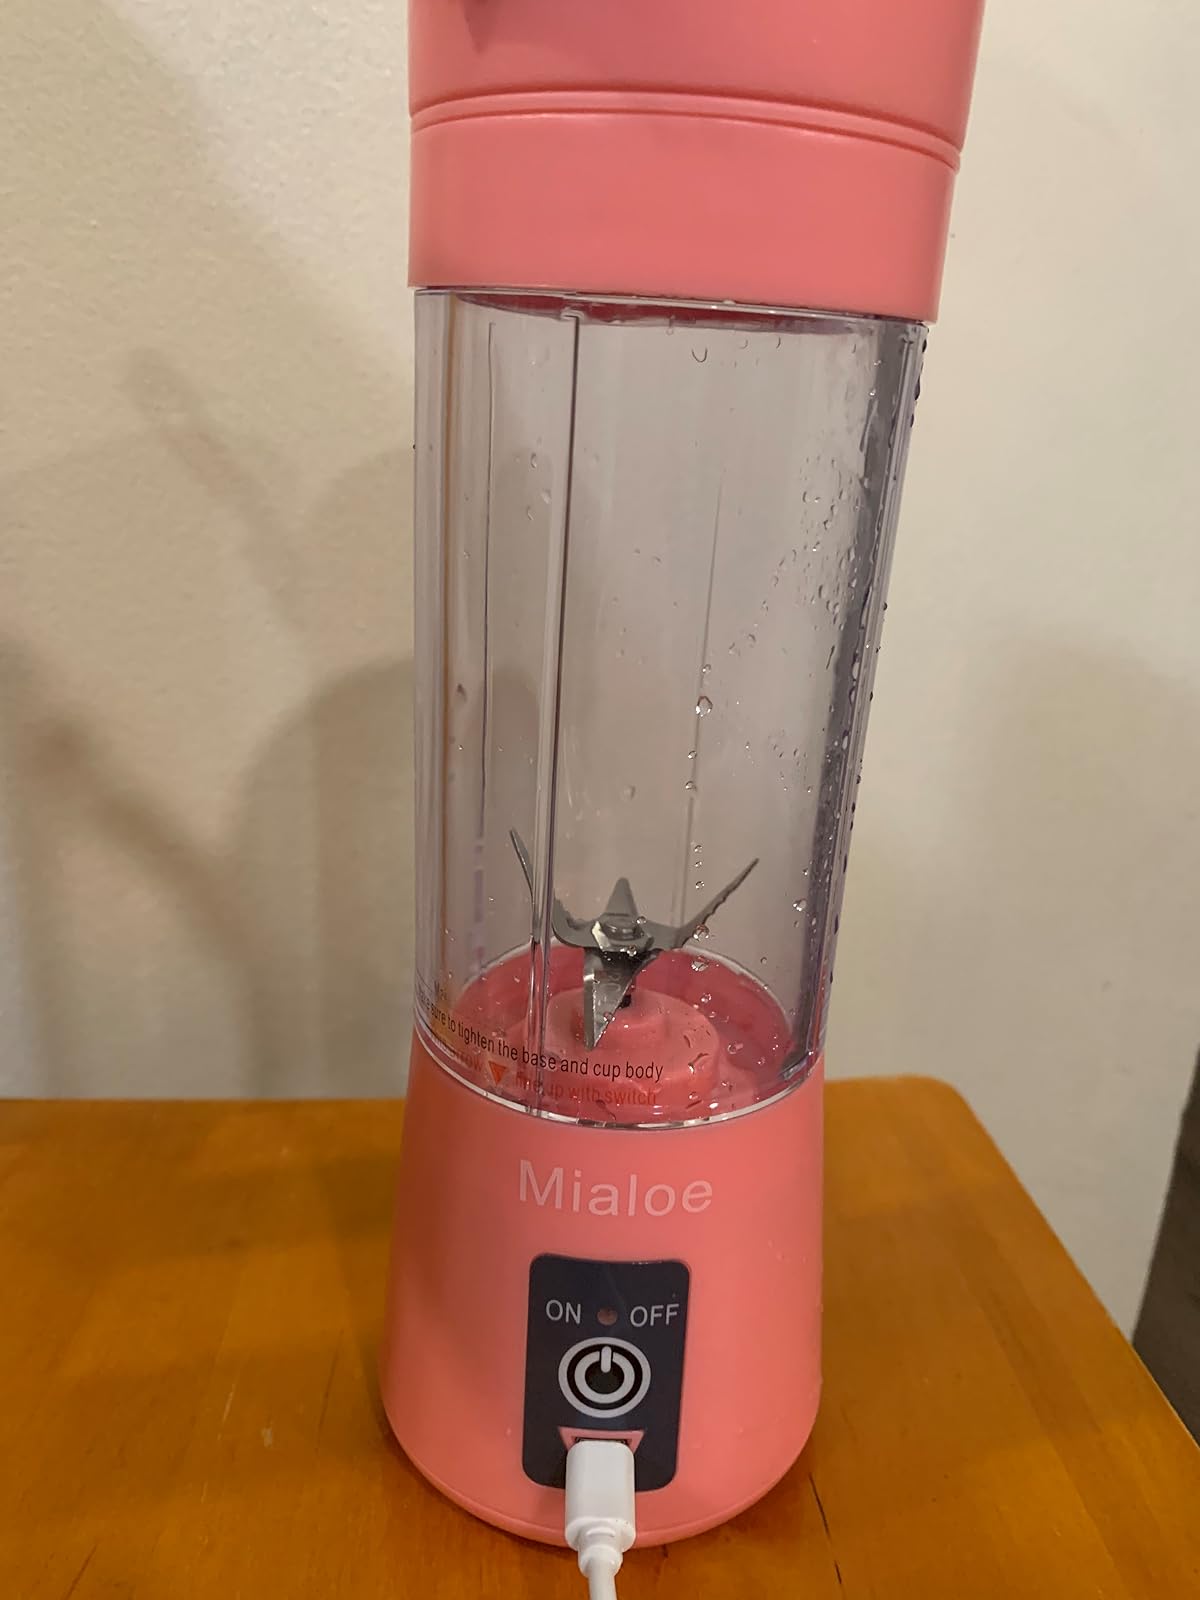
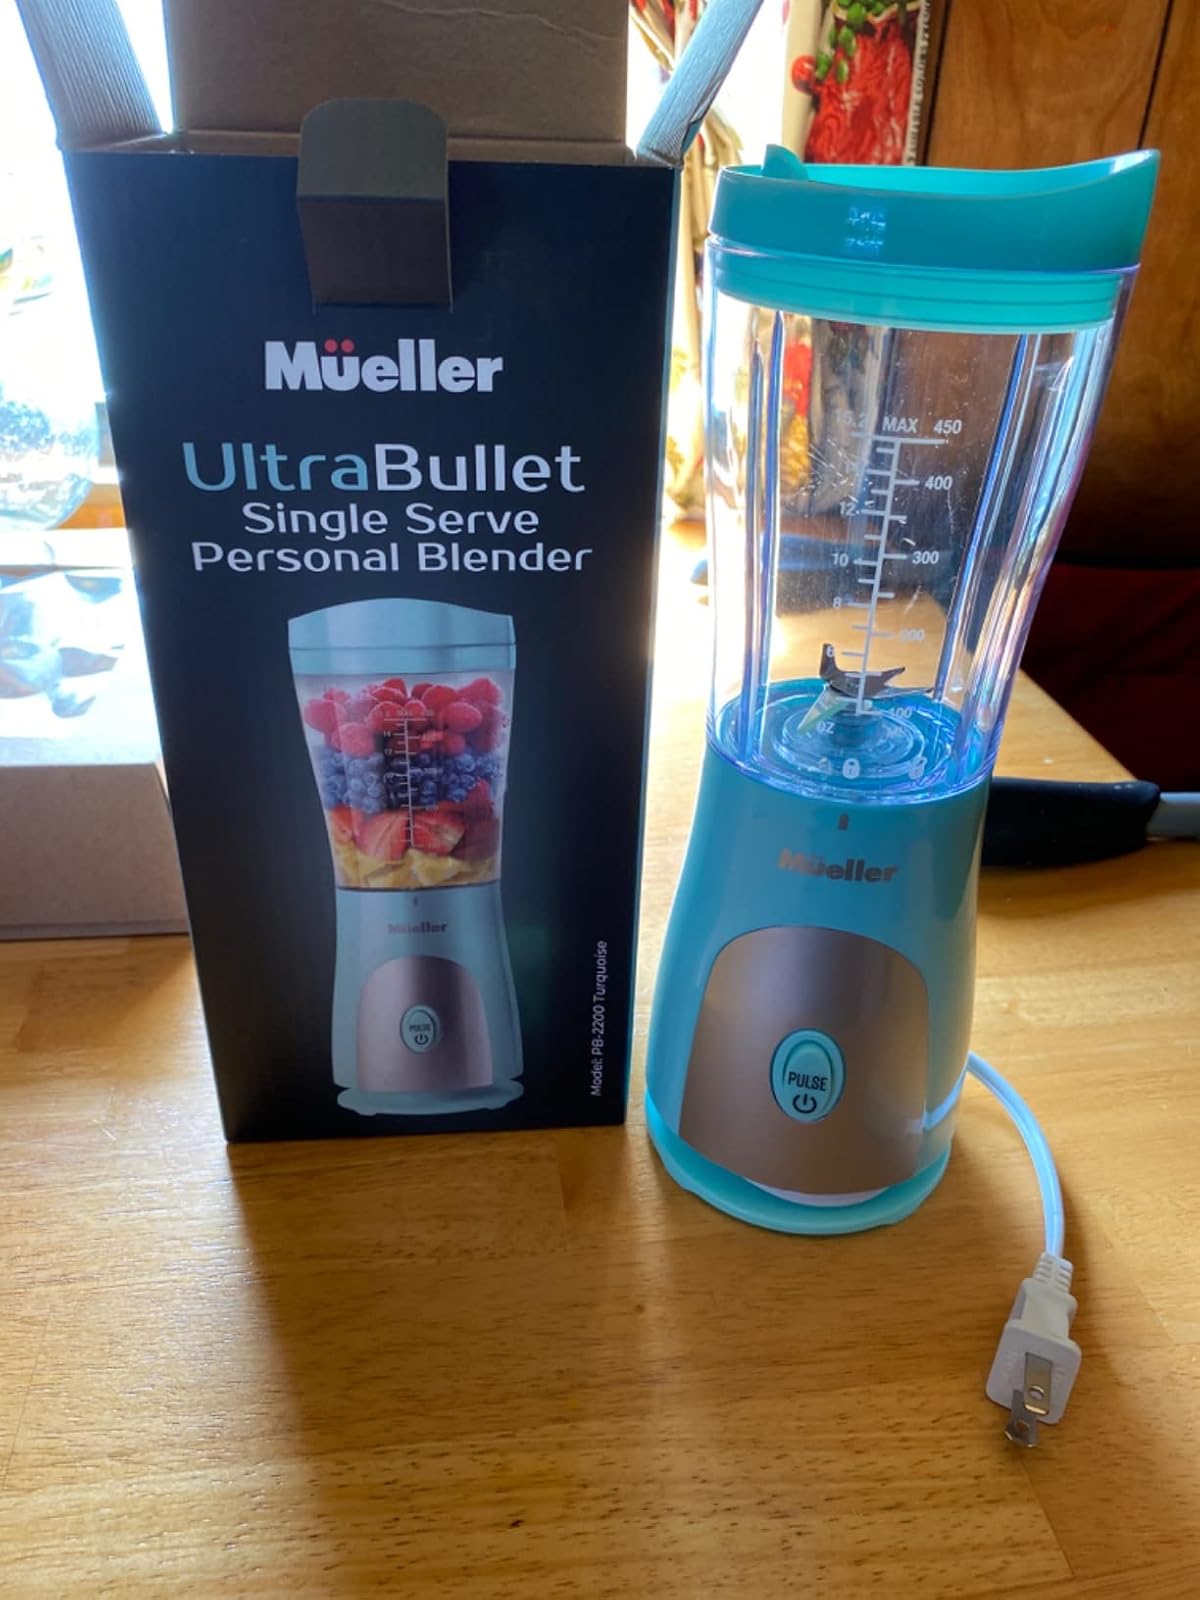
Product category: items_blender
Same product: no